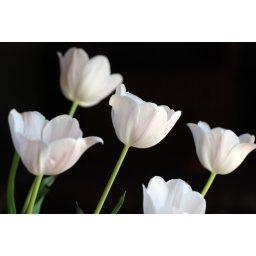
I bought my wife some tulips for her birthday! Photographed sitting on a table in our kitchen.